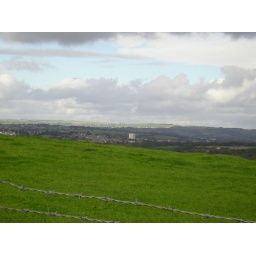
the white building is the old tax office in tenters st bishop auckland